Nicotine vaccine

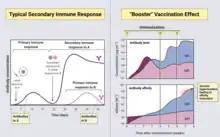
Secondary Immune Response

The purpose of the use of a booster is different from the mechanism of the first vaccination of the nicotine-conjugate vaccine. The first vaccination marks the immune system’s initial contact with the antigen, which is how immunological memory functions. The booster vaccines are for the production of antibodies which utilize the immune system’s memory regarding the encounter with antigens. This methodology will allow booster vaccines to generate a more rapid and efficient response to the antigen.